Moai

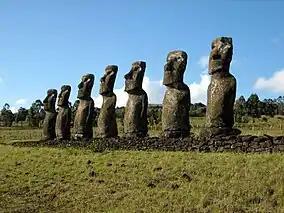
Ahu Akivi, the furthest inland of all the ahu

When first carved, the surface of the moai was polished smooth by rubbing with pumice. However, the easily worked tuff from which most moai were carved is easily eroded, such that the best place to see the surface detail is on the few moai carved from basalt or in photographs and other archaeological records of moai surfaces protected by burials.